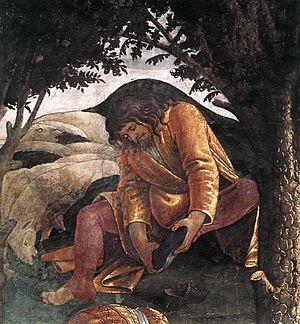
Les Épreuves de Moïse est une fresque de Sandro Botticelli, datée des années 1481-1482 et située à la Chapelle Sixtine du Vatican.